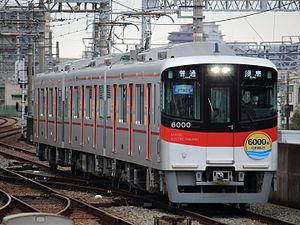
La ligne Sanyō Aboshi ou tout simplement appelée ligne Aboshi est une ligne de train japonaise exploitée par la compagnie ferroviaire privée Sanyo Electric Railway. Cette ligne entièrement dans la ville d'Himeji dans la préfecture de Hyōgo relie les gares de Shikama à Sanyō Aboshi. Elle est connectée à la ligne principale Sanyō à la gare de Shikama.
La Sanyo Electric Railway Co., Ltd. est une entreprise japonaise de transports en commun. Elle exploite deux lignes de chemin de fer, des lignes de bus et un téléphérique dans la préfecture de Hyōgo.